Snake venom

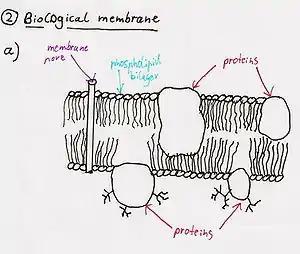
Fully functional membrane

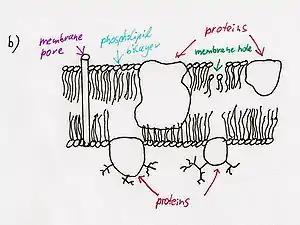
Destroyed membrane

Myotoxins are small, basic peptides found in rattlesnake and lizard (e.g. Mexican beaded lizard) venoms. This involves a non-enzymatic mechanism that leads to severe skeletal muscle necrosis. These peptides act very quickly, causing instantaneous paralysis to prevent prey from escaping and eventually death due to diaphragmatic paralysis.